Sonic Lost World

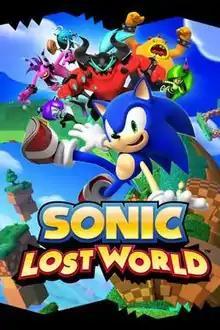

is a 2013 platform video game developed by Sonic Team and published by Sega. Part of the "Sonic the Hedgehog" series, it was released in October 2013 for the Wii U and Nintendo 3DS. It was developed as a partnership between Sega and Nintendo, who allowed downloadable content based on their properties as well as distributed the game in PAL regions; a port of the Wii U version for Windows without Nintendo content was later released in November 2015.